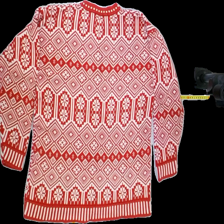
View: back
Type: Sweater
Category: Ladies
Brand: Not Applicable
Colors: White, Red
Material: 100%cotton
Pattern: Geometric print
Cut: Regular, C-collar
Size: M
Season: All
Trend: No trend
Stains: No
Price range: 50-100
Recommended usage: Export